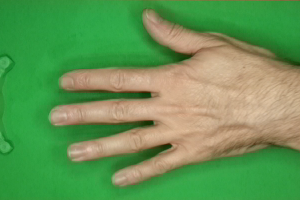
Label: paper